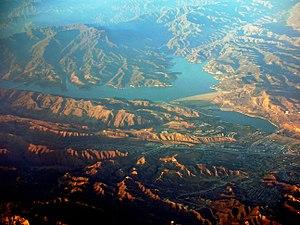
Le secteur de l'électricité en Californie se caractérise par une proportion importante d'énergies décarbonées : 53,9 % en 2018, mais les combustibles fossiles ont encore une part élevée : 44,7 %, et la production ne couvre que 72 % de la demande, le reste étant importé des États voisins et du Mexique. Les énergies décarbonées produites localement ne couvrent donc que 39 % de la consommation d'électricité, mais une part importante des importations est issue d'énergies décarbonées, en particulier de l'hydroélectricité des États du nord-ouest. La dépendance de la Californie aux importations est un fait persistant : elle était déjà de 30 % en 1990 ; une part significative de ces importations découle de participations d'entités californiennes dans des centrales d'États voisins.
L'hydroélectricité aux États-Unis se situe en 2019 au 4ᵉ rang mondial en termes de production avec 6,4 % de la production mondiale, derrière la Chine, le Canada et le Brésil. Sa puissance installée la situe au 3ᵉ rang avec 7,9 % du total mondial en 2019, derrière la Chine et le Brésil. La puissance de ses centrales de pompage-turbinage se situe au 3ᵉ rang avec 14,5 % du total mondial, derrière la Chine et le Japon.